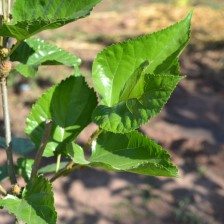
Variety: ChiangMaiBuriram60